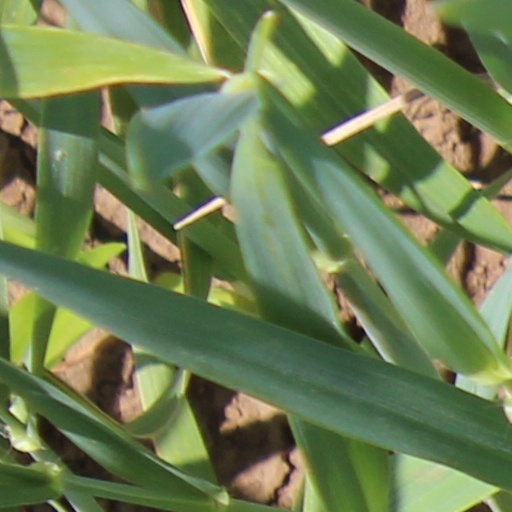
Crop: wheat